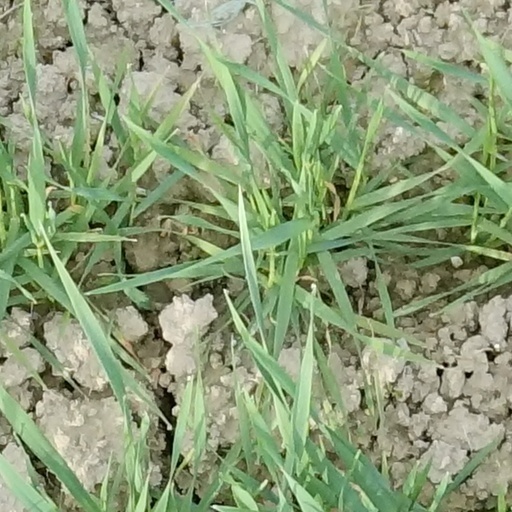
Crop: wheat